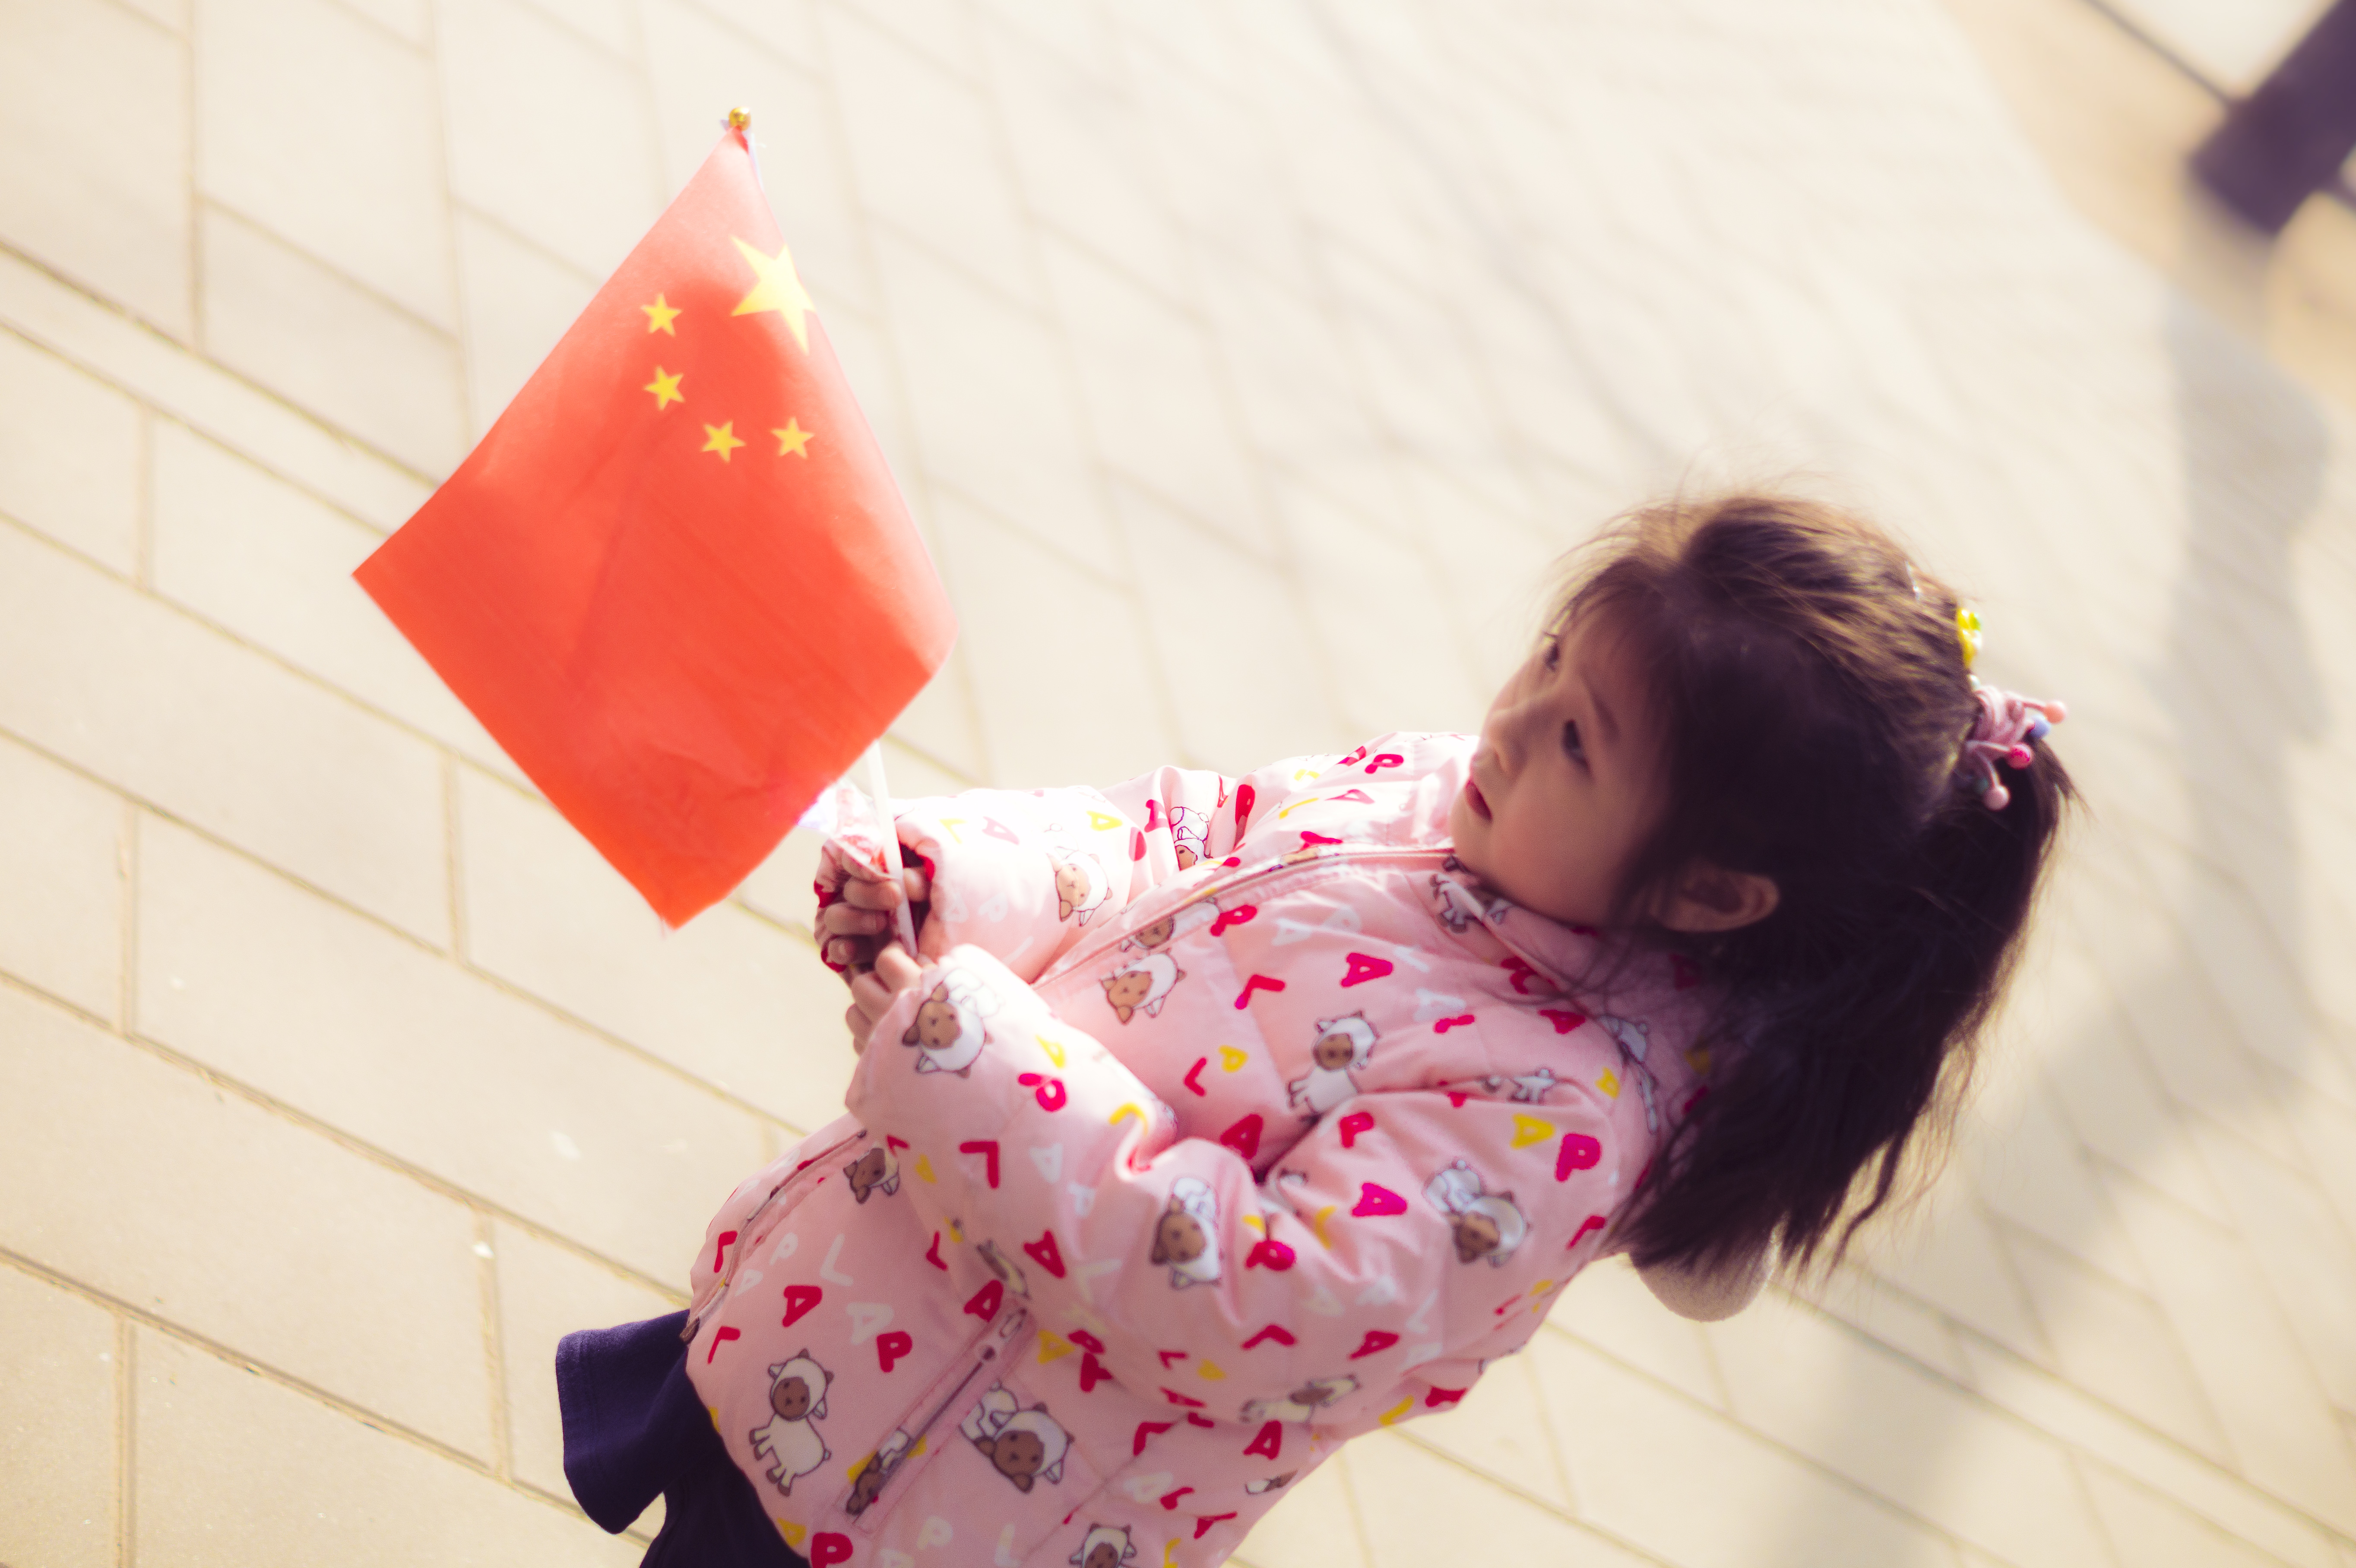
girl, street, flower, cute, spring, chinese, red, color, flag, child, pink, candid, dress, beijing, infant, toddler, little, skin, beauty, costume, china, sweetness, emotion, sonystreetphotographer, human positions